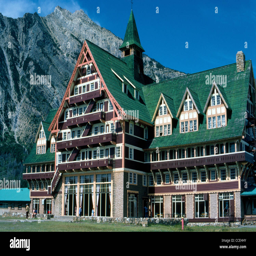
accommodation is the premier lodging for visitors